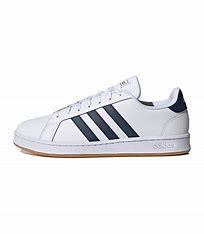
Brand: adidas
Model: NEO Grand Court Skate